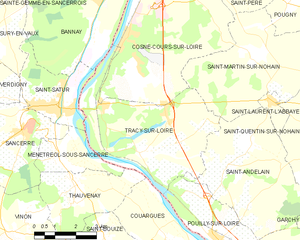
Tracy-sur-Loire est une commune française, située dans le département de la Nièvre en région Bourgogne-Franche-Comté.